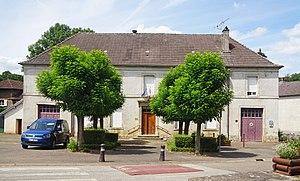
La mairie d'Échenoz-le-Sec.
Échenoz-le-Sec, prononcé [eʃno'lə'sɛk], est une commune française située dans le département de la Haute-Saône, en région Bourgogne-Franche-Comté. Le village de Échenoz-le-Sec appartient à l'arrondissement de Vesoul et au canton de Rioz. Le code postal du village de Échenoz-le-Sec est 70000 et son code Insee est 70208.